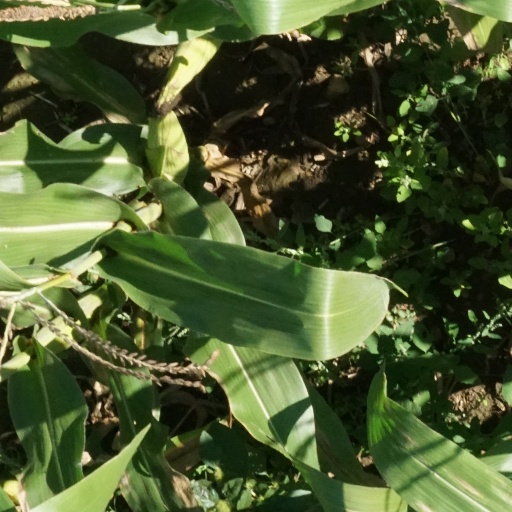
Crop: maize; corn